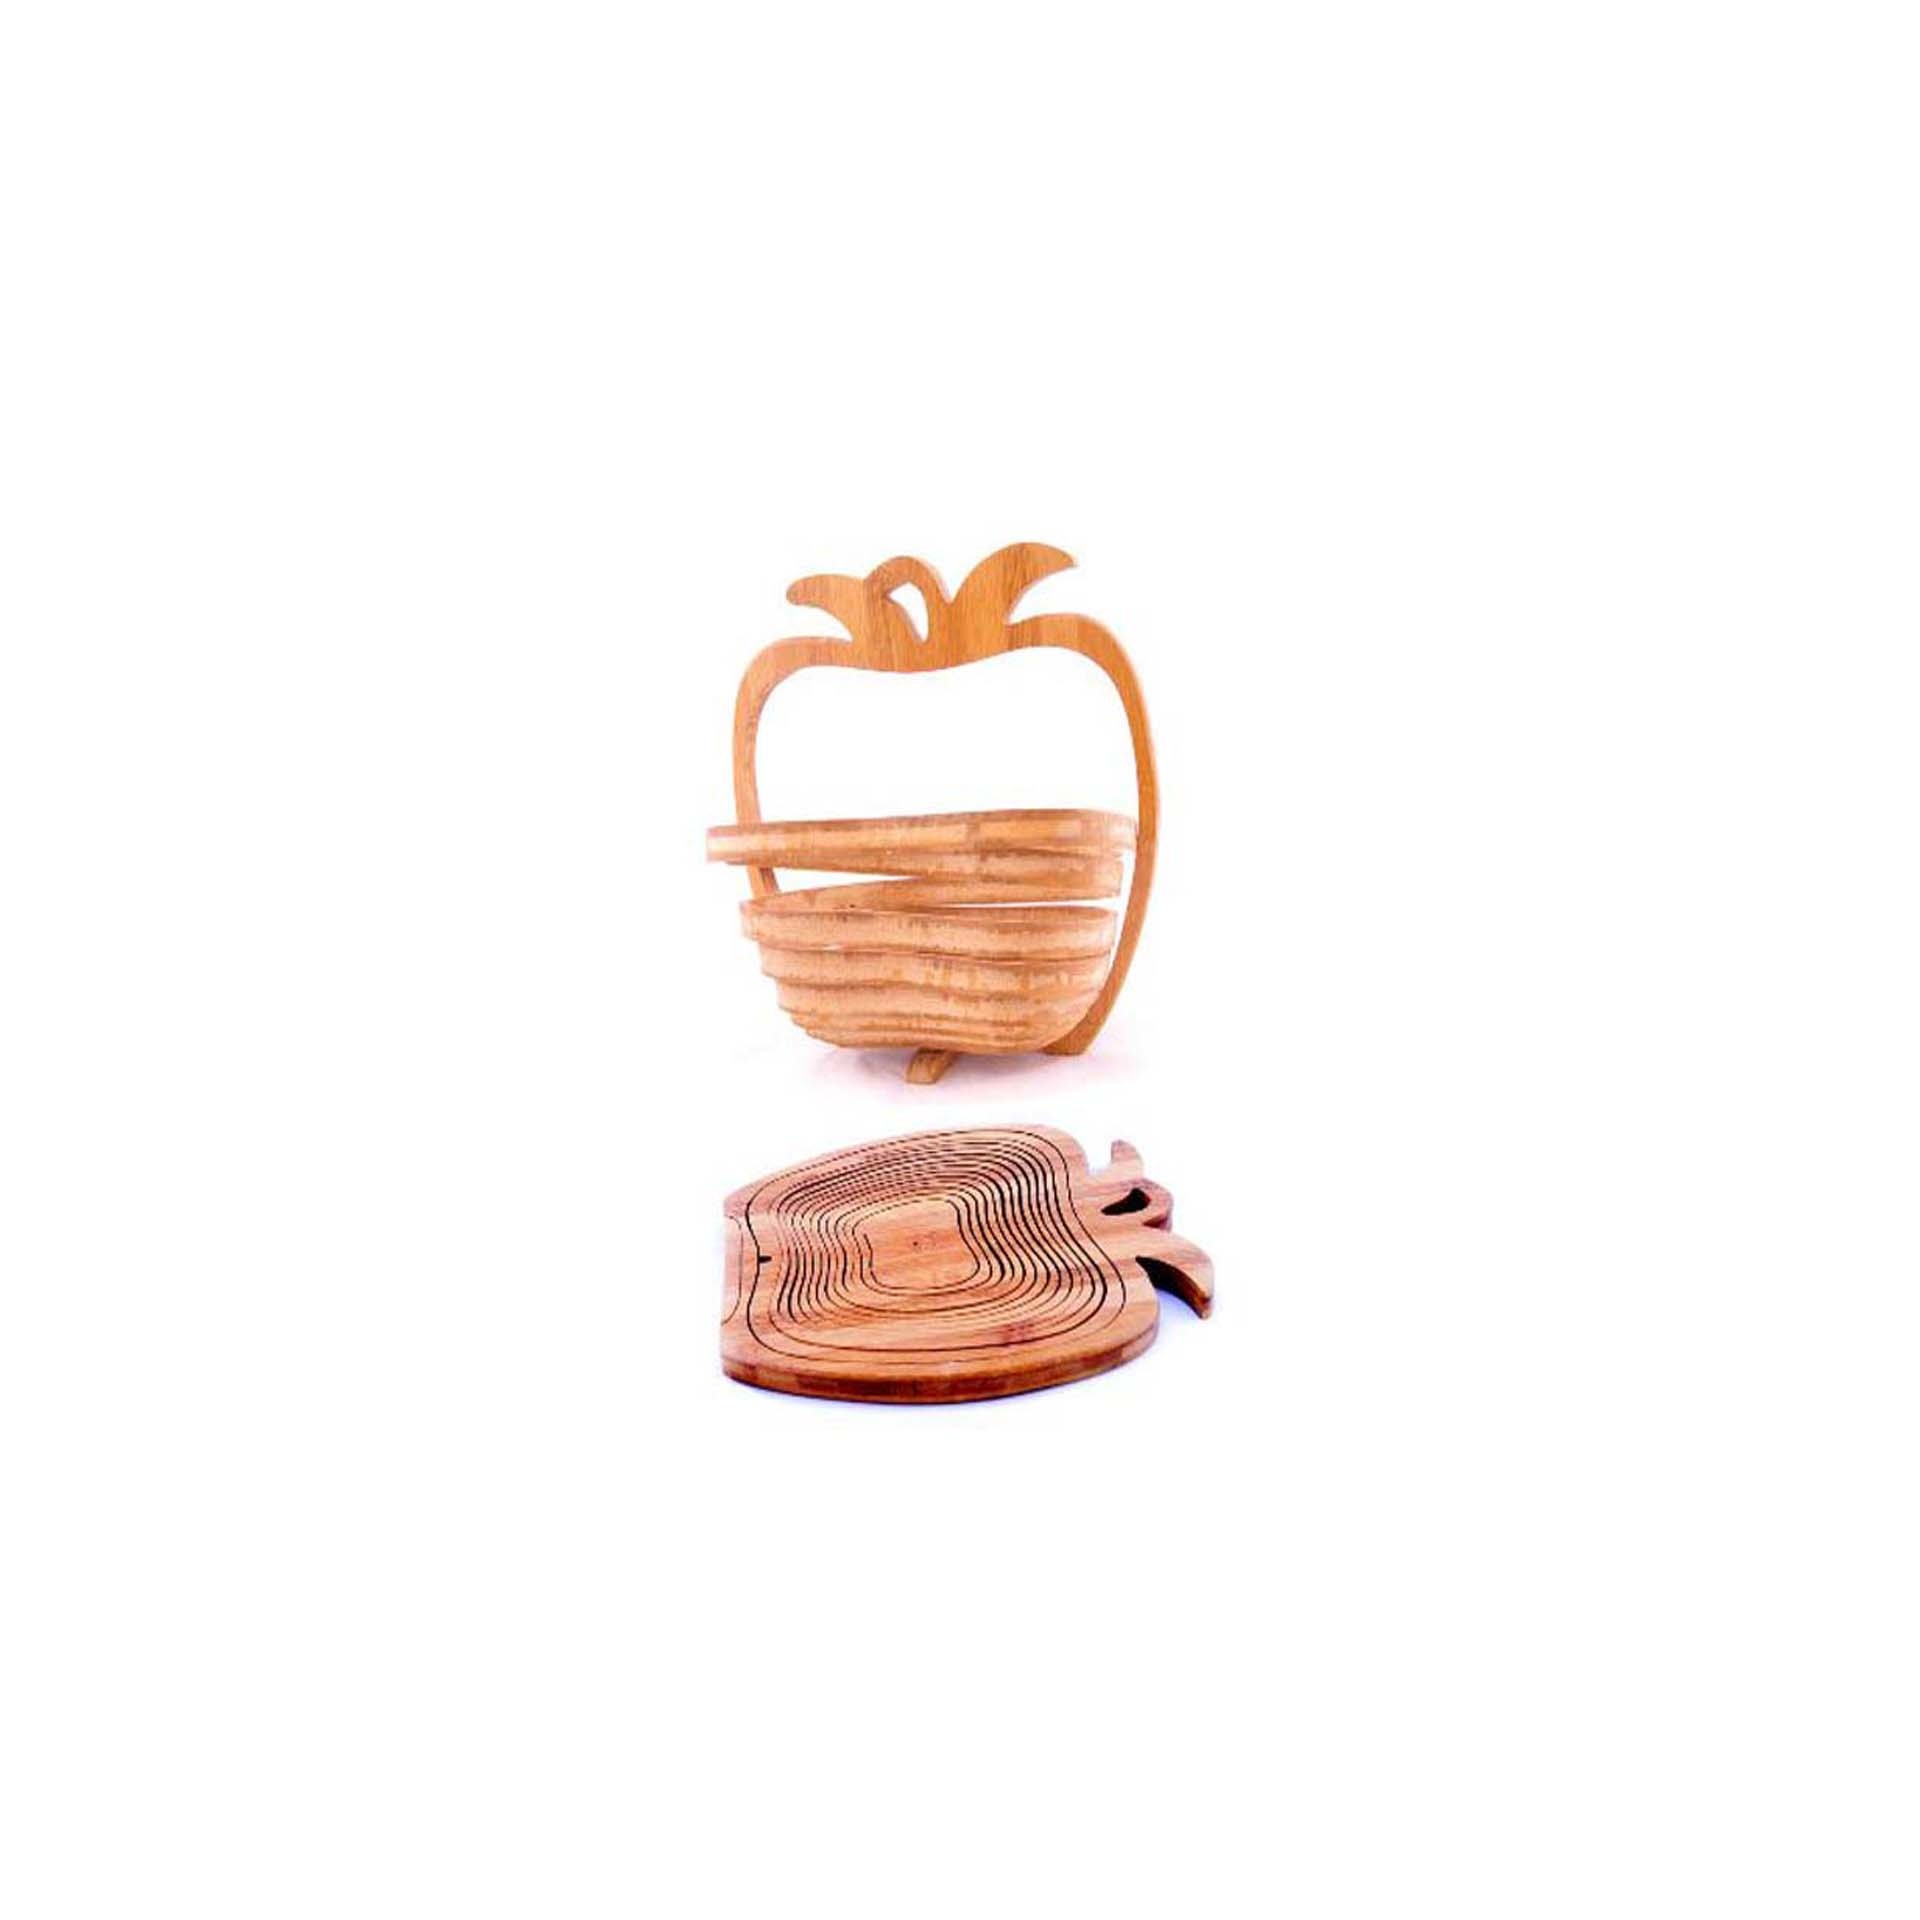
hand, food, furniture, product, footwear, home decor, cushions, bed sheets